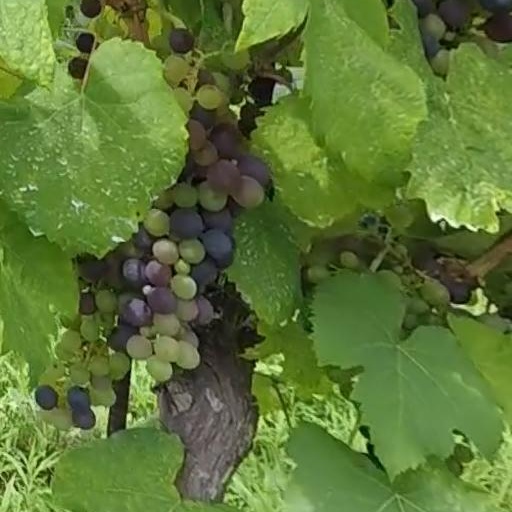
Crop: grape